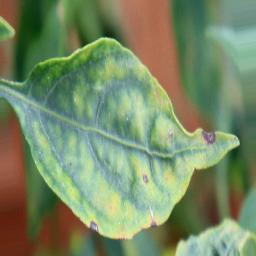
Label: cercospora